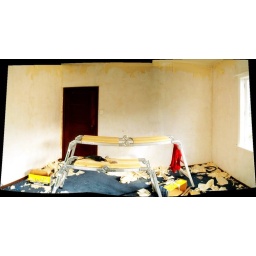
Stripping wall paper in lounge room